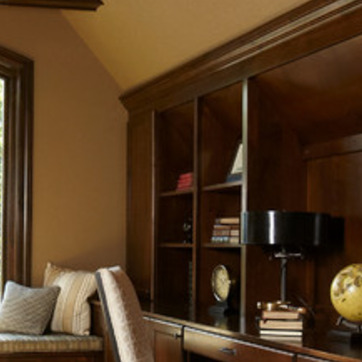
Material: paper